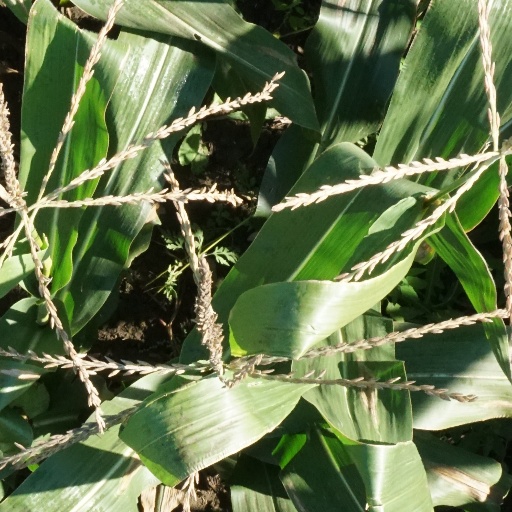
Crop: maize; corn